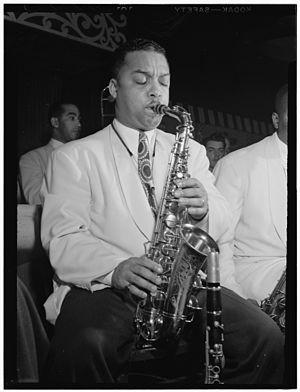
Russell Procope est un saxophoniste et clarinettiste de jazz américain qui se produisit dans les orchestres de Fletcher Henderson, Teddy Hill et John Kirby avant de se joindre à celui de Duke Ellington en 1946 avec qui il enregistra la plupart des albums sur lesquels on a pu l’entendre.